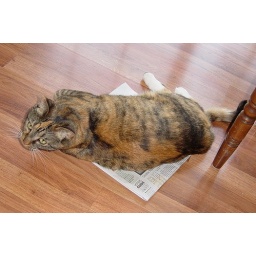
On the dining room floor at breakfast time. Taken by Edgar.